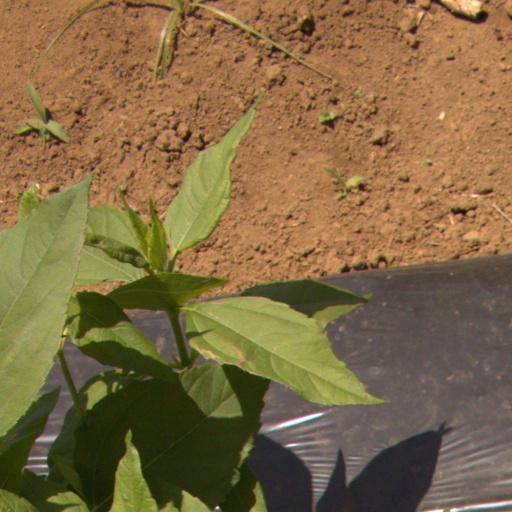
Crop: Jerusalem artichoke